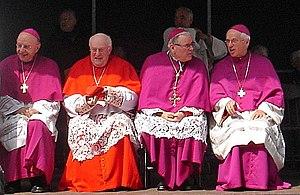
La hiérarchie de l'Église catholique se compose des évêques, des prêtres et des diacres. Au sens ecclésiologique du terme, « hiérarchie » signifie, au sens strict, l'« ordre sacré » de l'Église, Corps du Christ, établie afin de respecter la diversité des dons et des ministères nécessaires à l'unité véritable.